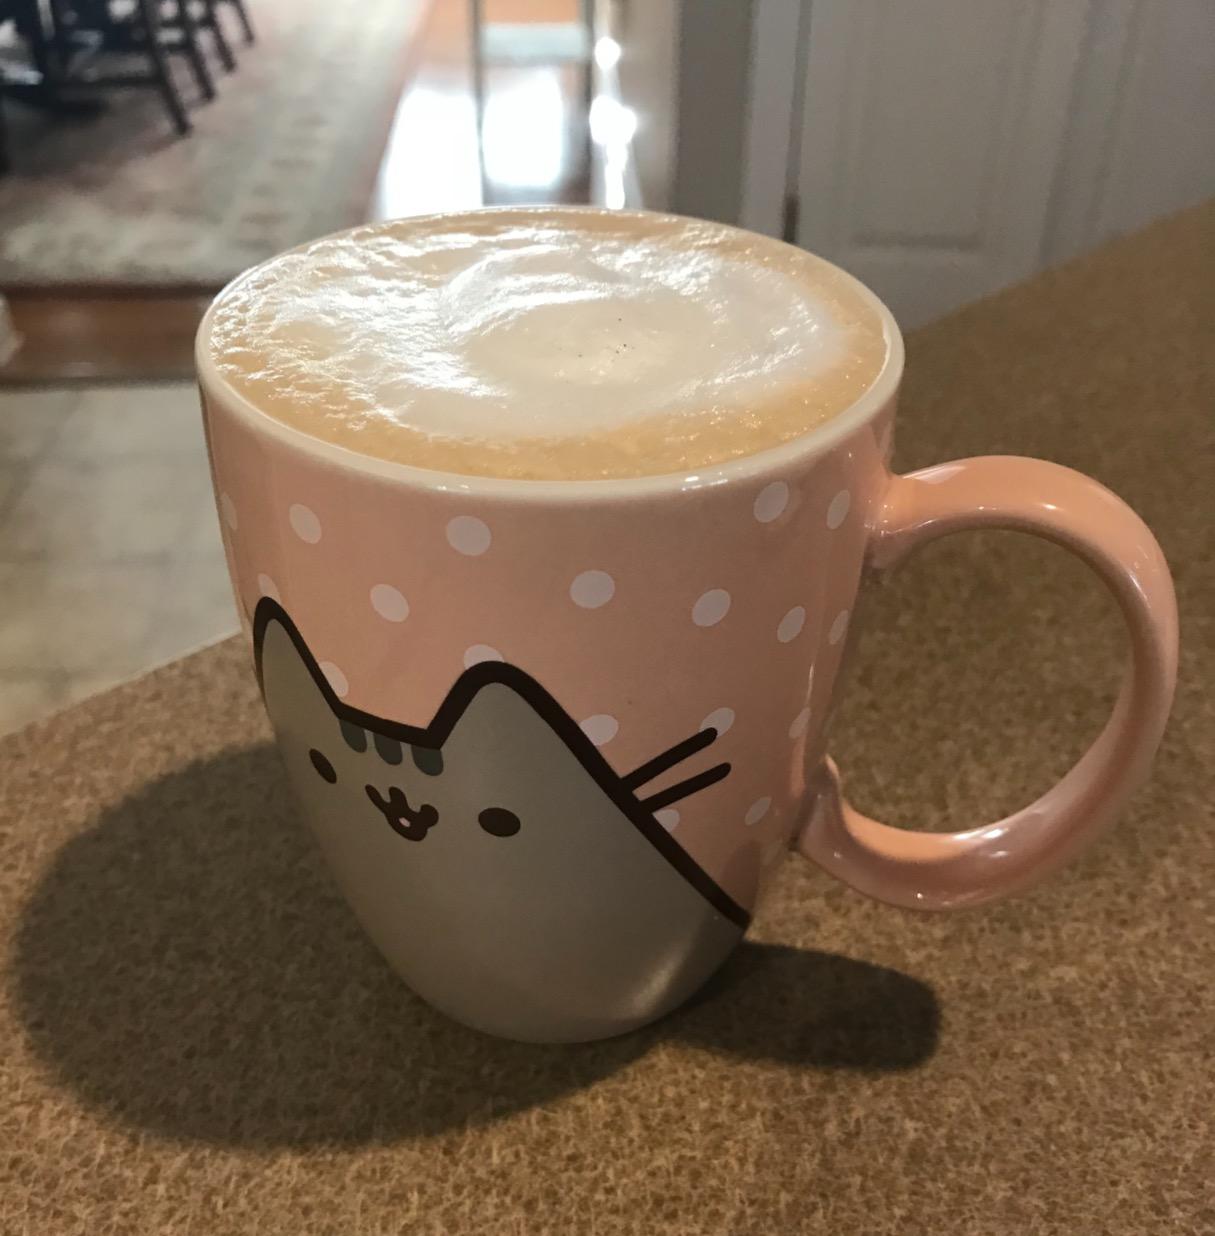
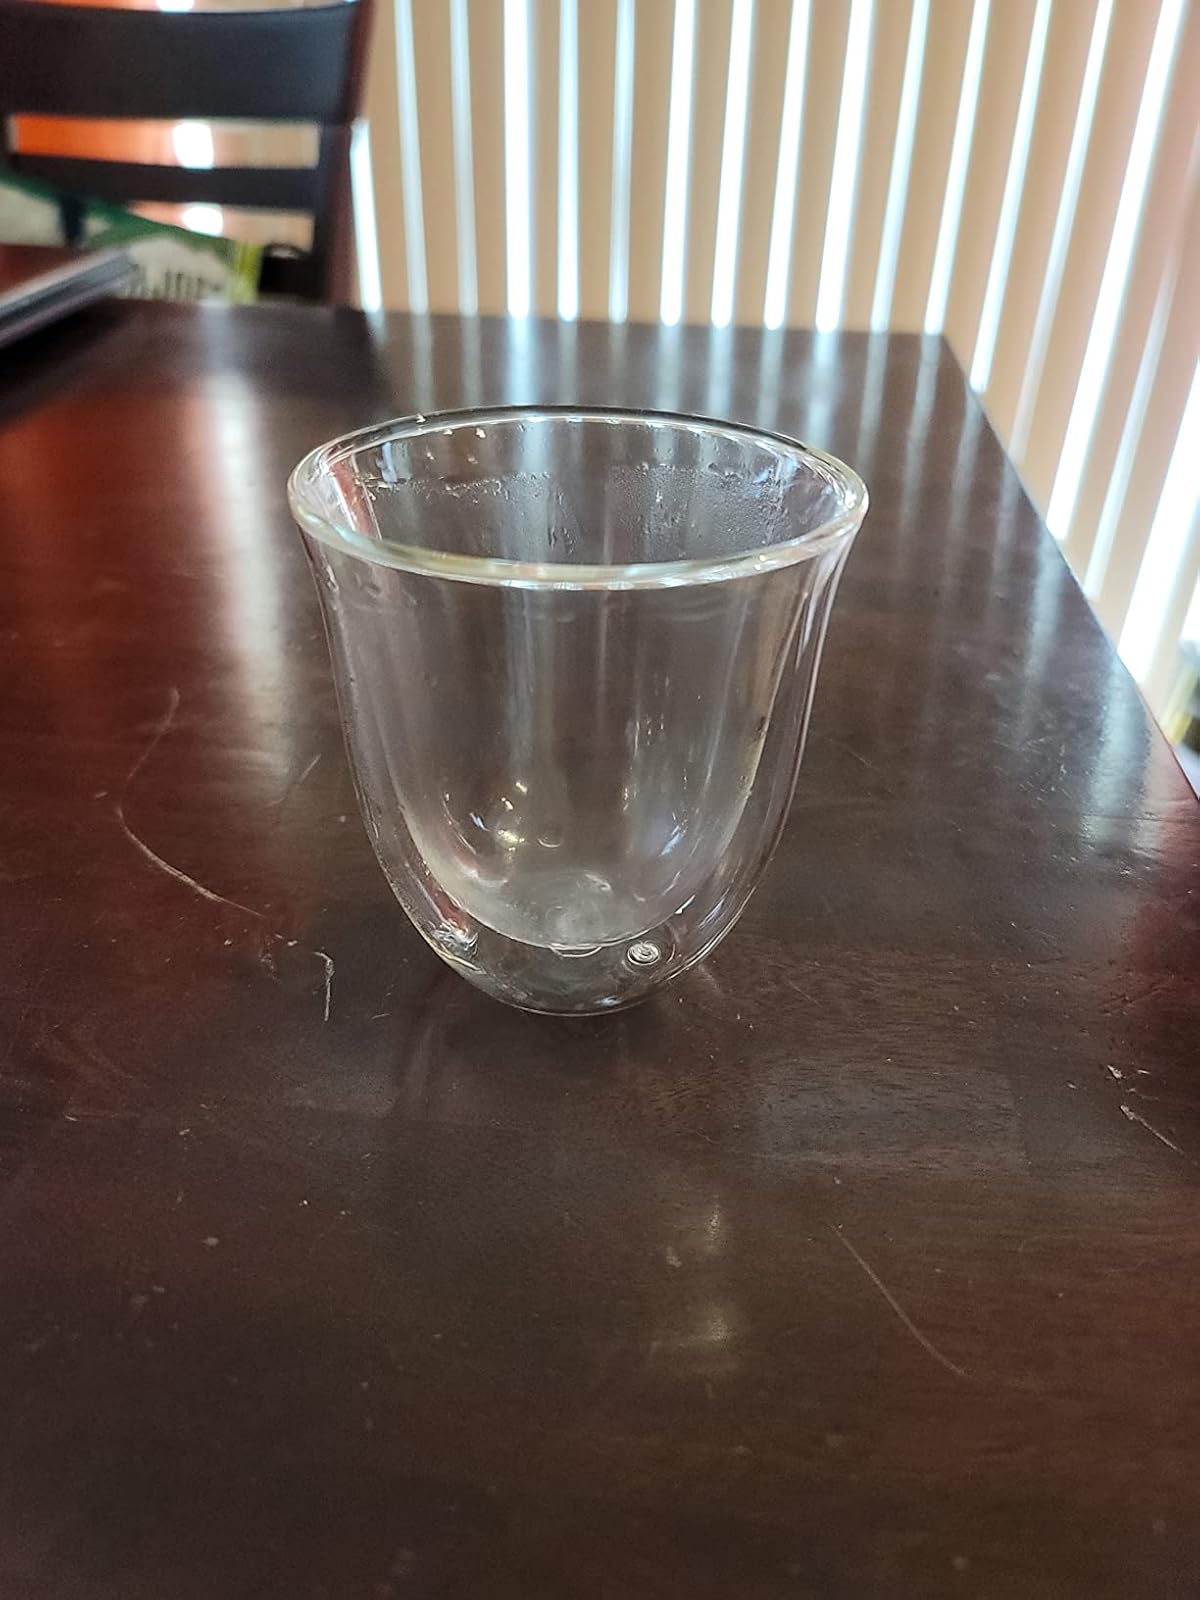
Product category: items_mug
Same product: no